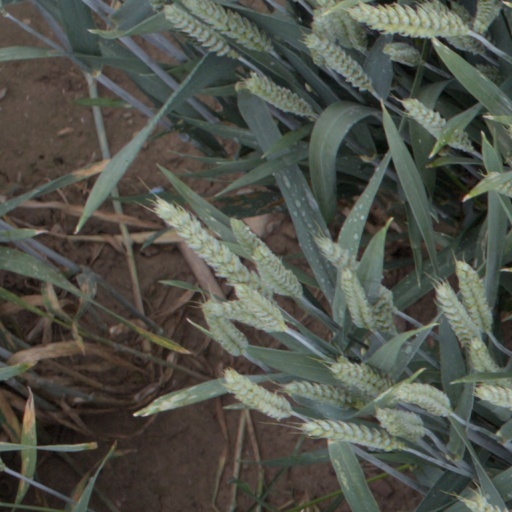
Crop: wheat